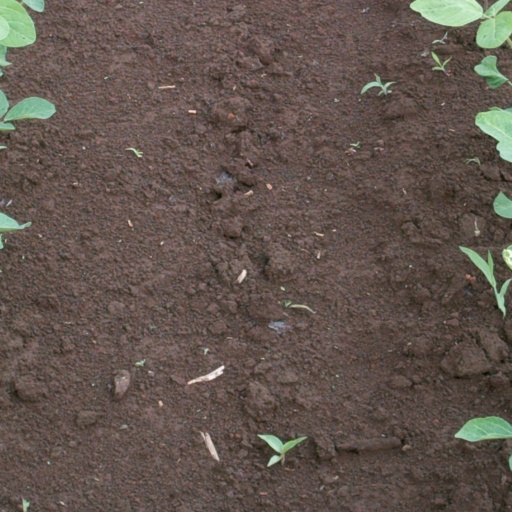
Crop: soybean